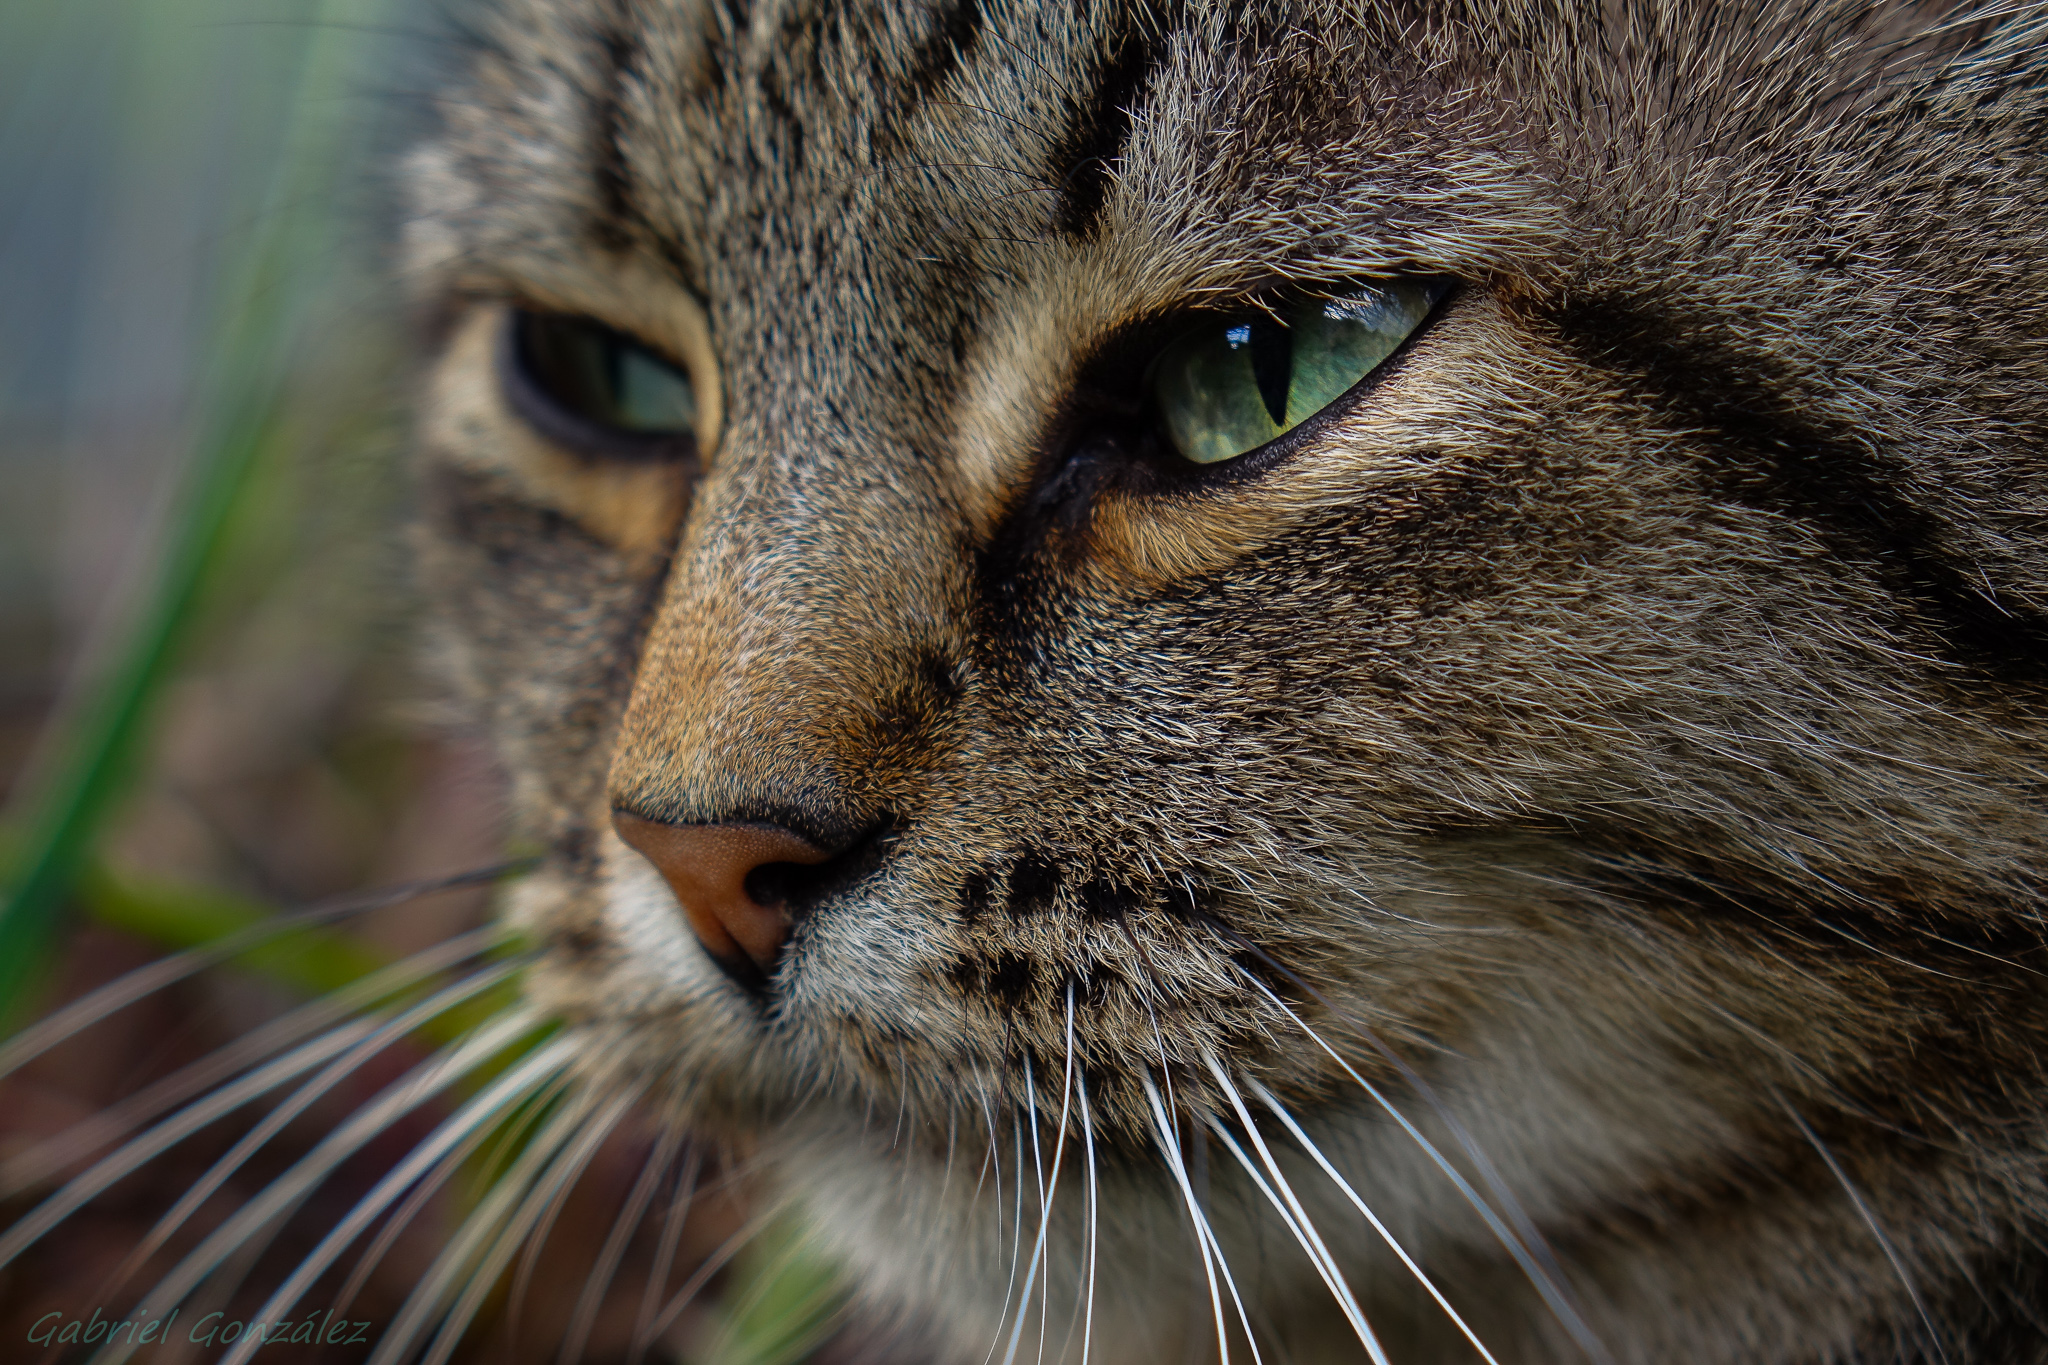
explore, wildlife, cat, macro, explorer, mammal, fauna, close up, cats, nose, whiskers, snout, eye, animals, vertebrate, gatos, ggl1, gaby1, xovesphoto, animales, sonyrx10, rx10, gphoto, xelodegalicia, macro photography, gabrielcoru a, tabby cat, wild cat, small to medium sized cats, cat like mammal, carnivoran